History of Tallahassee, Florida

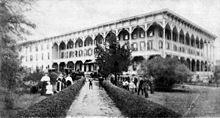
Leon Hotel, 1910

Tallahassee was the only Confederate state capital east of the Mississippi not captured by Union forces during the Civil War, and the only one not burned. The Battle of Natural Bridge was fought outside Tallahassee. The FSU ROTC has the rare privilege of displaying a Civil War battle streamer, due to participation in that battle by volunteers that included teenagers from the nearby Florida Military and Collegiate Institute (that would later become Florida State University).